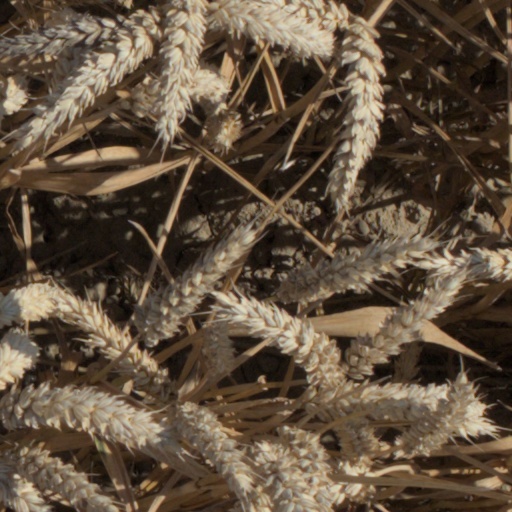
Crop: wheat